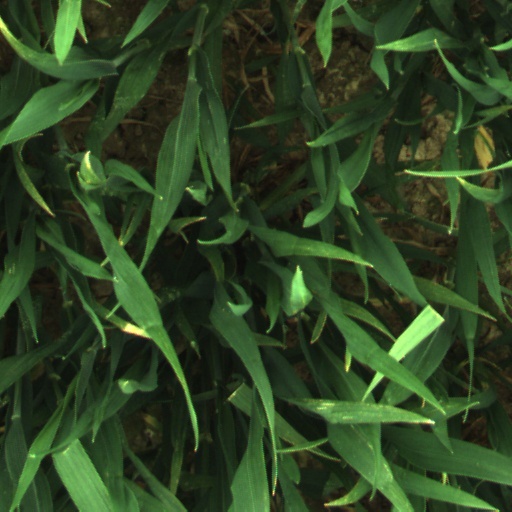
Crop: wheat